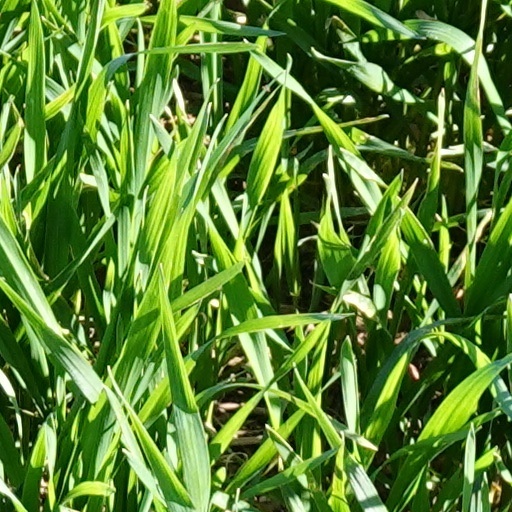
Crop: wheat